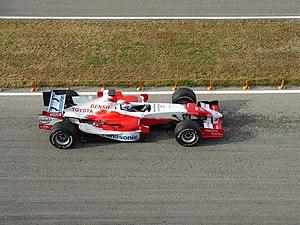
La Toyota TF106 est une monoplace de Formule 1 de l'écurie Toyota F1 Team, engagée au cours de la saison 2006 de Formule 1. Elle est pilotée par l'Allemand Ralf Schumacher et l'Italien Jarno Trulli. Les pilotes d'essais sont le Brésilien Ricardo Zonta, le Français Olivier Panis et l'Espagnol Andy Soucek.